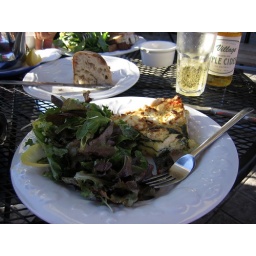
quiche at water street bistro in petaluma